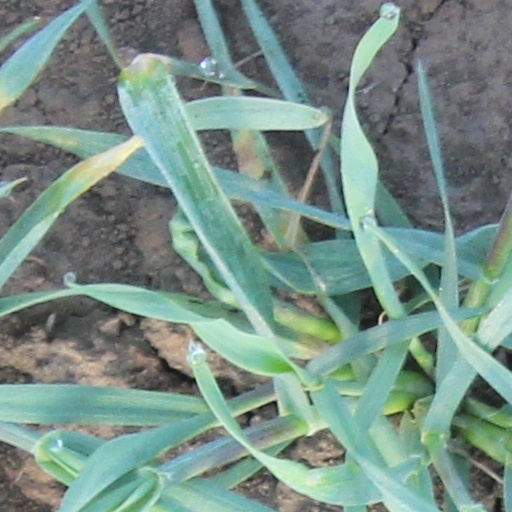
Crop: wheat